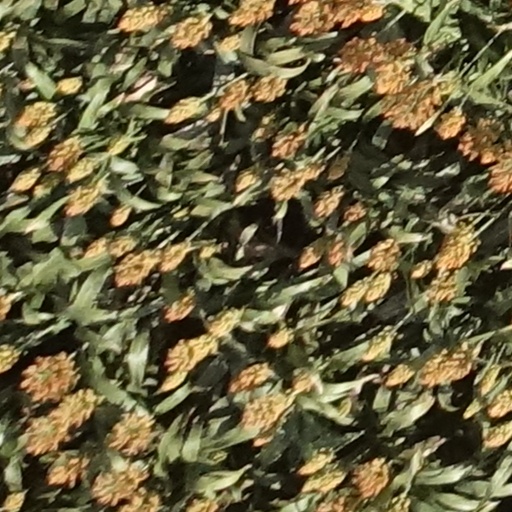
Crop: sorghum